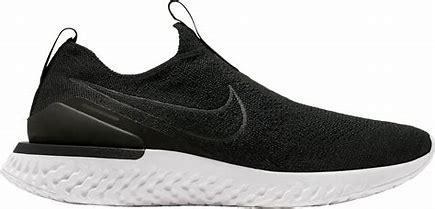
Brand: Nike
Model: React Phantom Run Flyknit 2